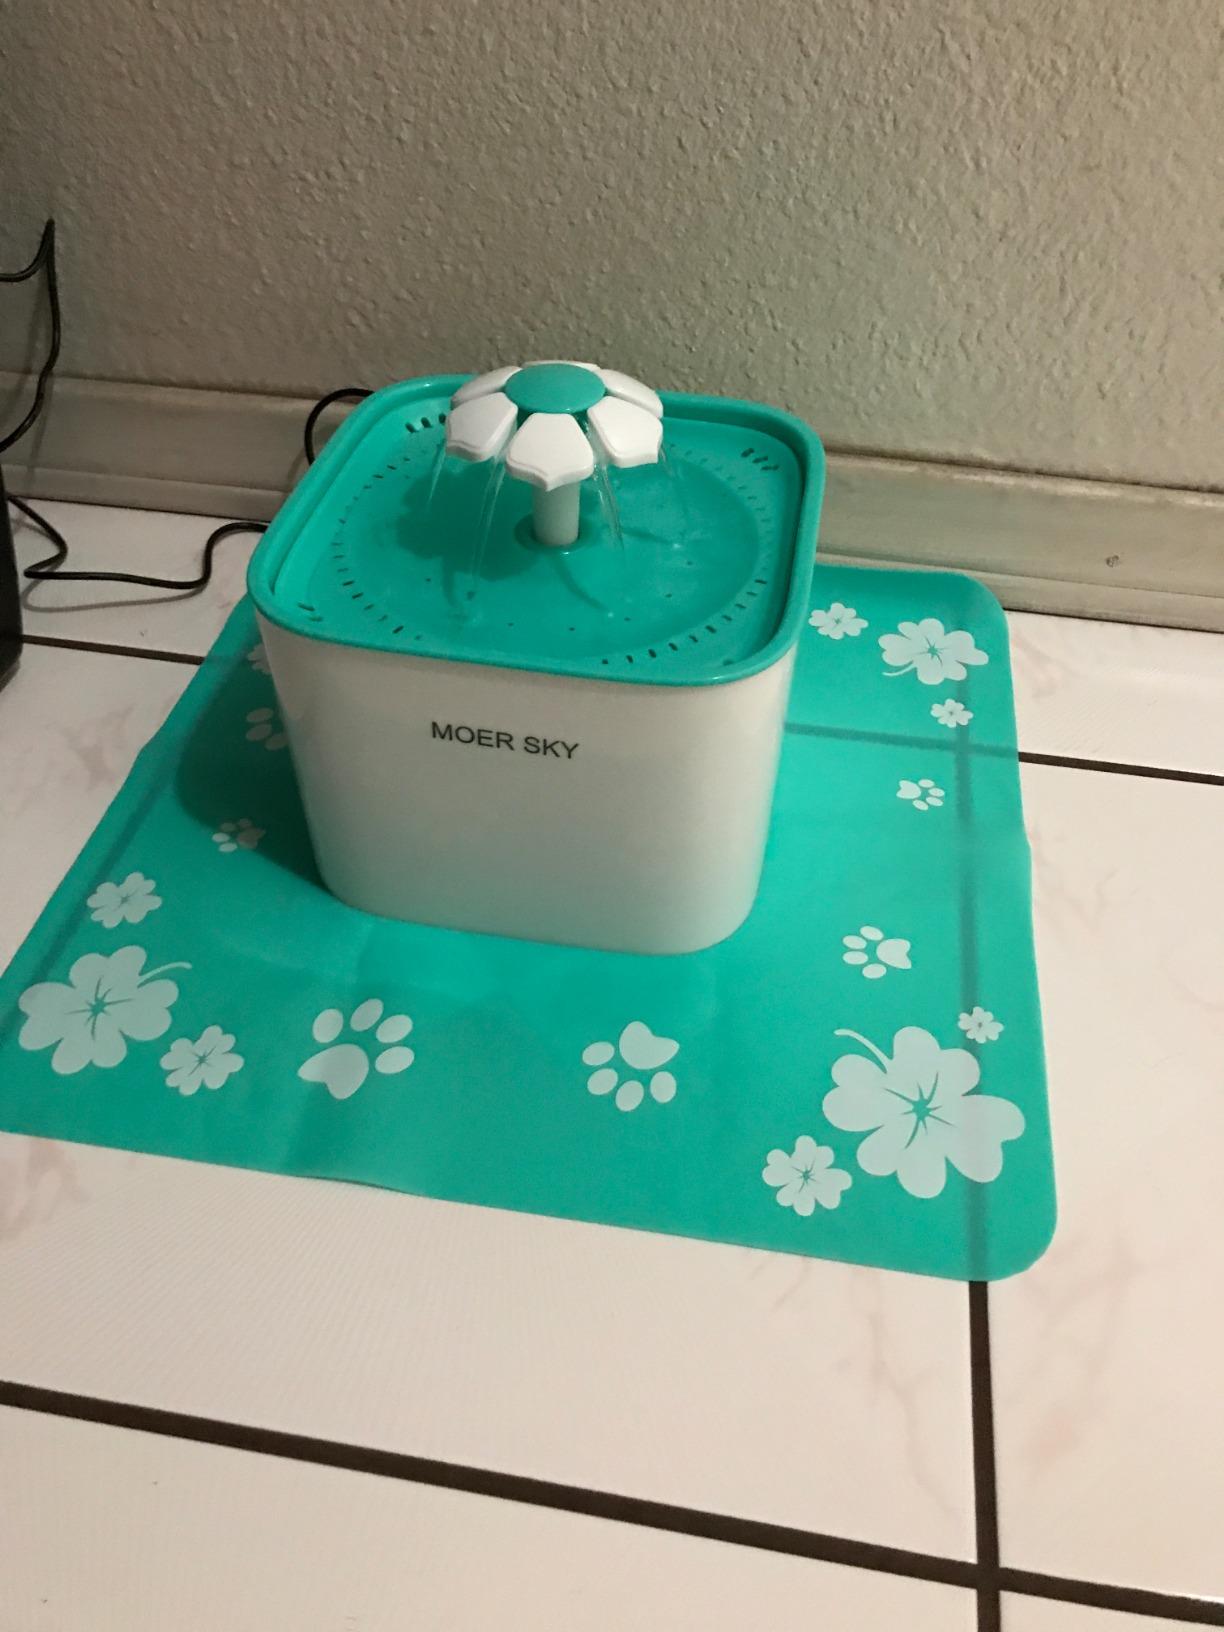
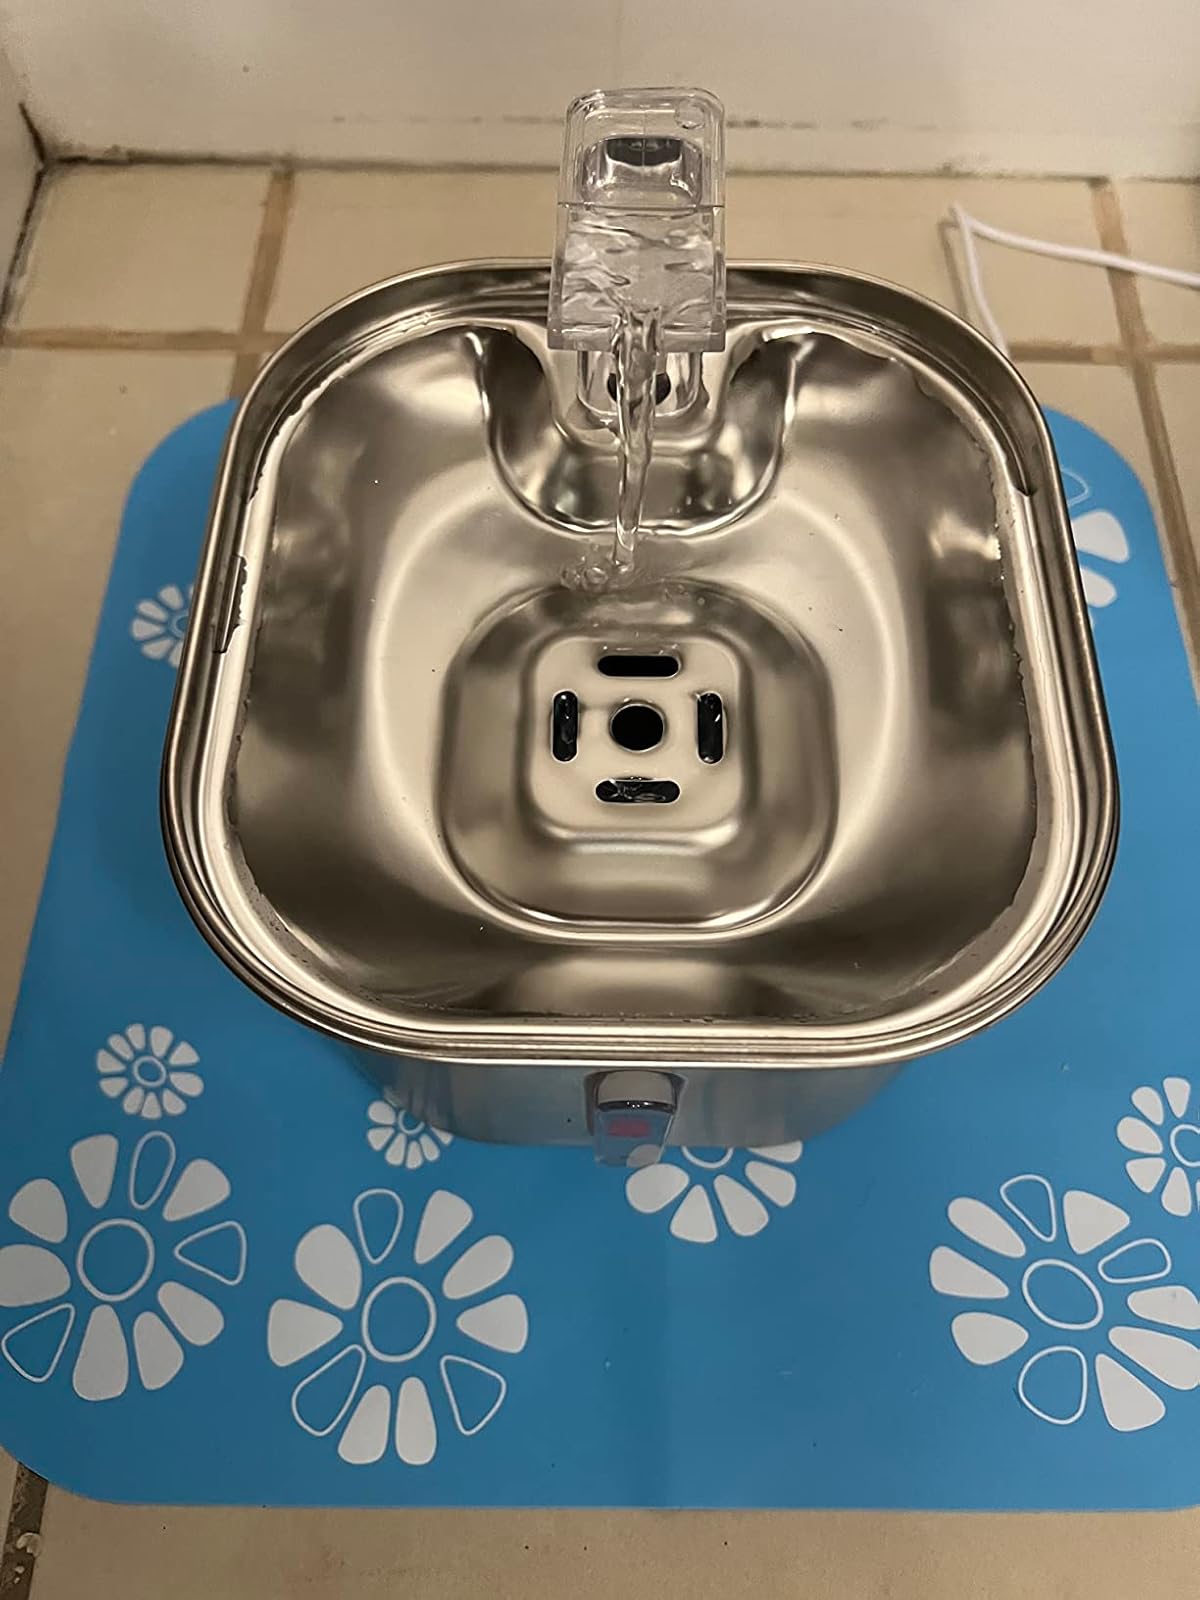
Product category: items_bowl
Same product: no